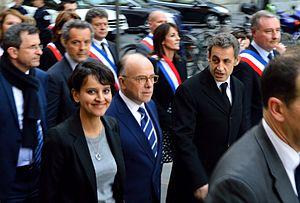
Najat Vallaud-Belkacem, Bernard Cazeneuve et Nicolas Sarkozy se rendent à la commémoration du 3e anniversaires des tueries de 2012.